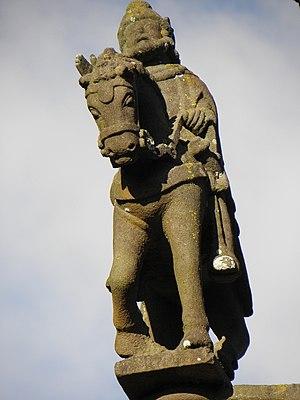
Cavalier droit du croisillon supérieur, face ouest, du calvaire de Saint-Thégonnec (29). This building is classé au titre des Monuments Historiques. It is indexed in the Base Mérimée, a database of architectural heritage maintained by the French Ministry of Culture,